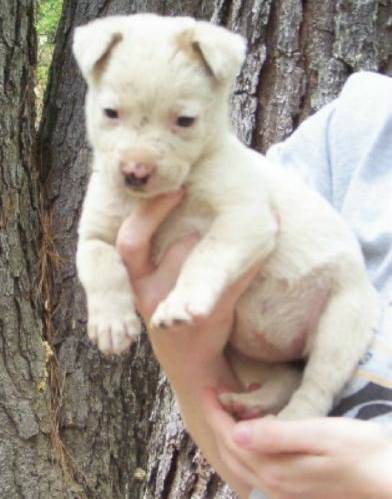
Label: dog